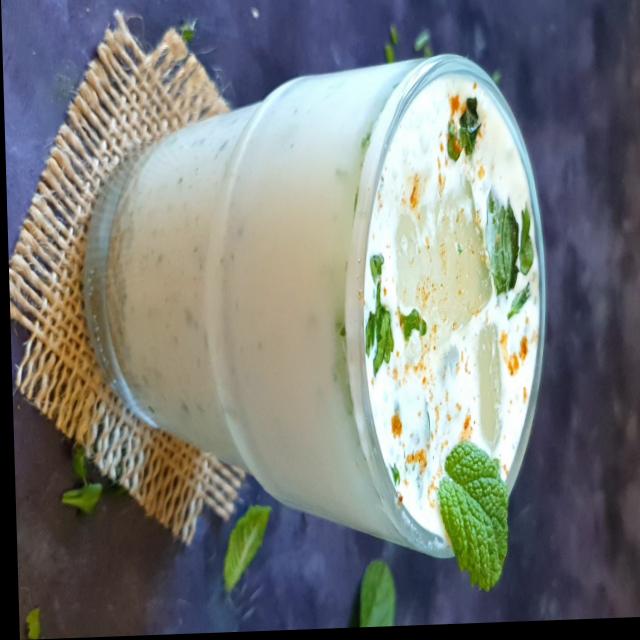
Dish: lassi